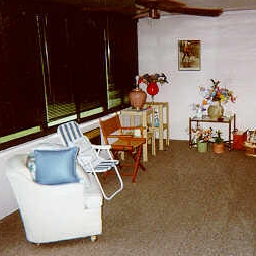
Room type: livingroom